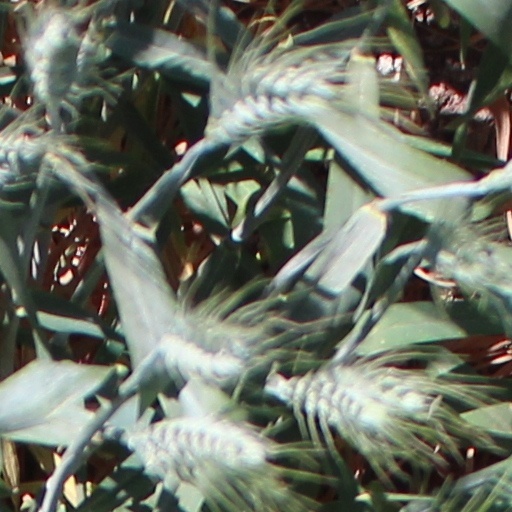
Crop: wheat